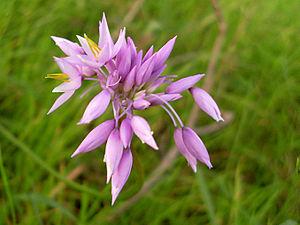
Sowerbaea laxiflora
Sowerbaea est une plante vivace de la famille des Laxmanniaceae originaire du sud-ouest de l'Australie-Occidentale.
Sowerbaea est un genre de plantes vivaces de la famille des Laxmanniaceae originaire d'Australie.